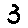
Label: 3